Weak Hero

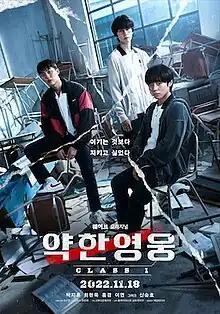
Promotional poster for season one

Weak Hero is a South Korean television series written and directed by Yoo Soo-min with Kim Jin-seok and Park Dan-hee, starring Park Ji-hoon. It is based on the Naver webtoon "Weak Hero" by Seopass and Kim Jin-seok (Razen), which was published in 2018. The first three episodes premiered at the 27th Busan International Film Festival, which was held from October 5 to 14, 2022. The first season was released on Wavve on November 18, 2022. The second season was released on Netflix on April 25, 2025.